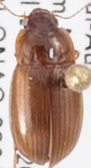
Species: Amara quenseli
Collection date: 2018-07-03
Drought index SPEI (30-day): -1.442
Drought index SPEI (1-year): -1.01
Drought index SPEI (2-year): -0.88